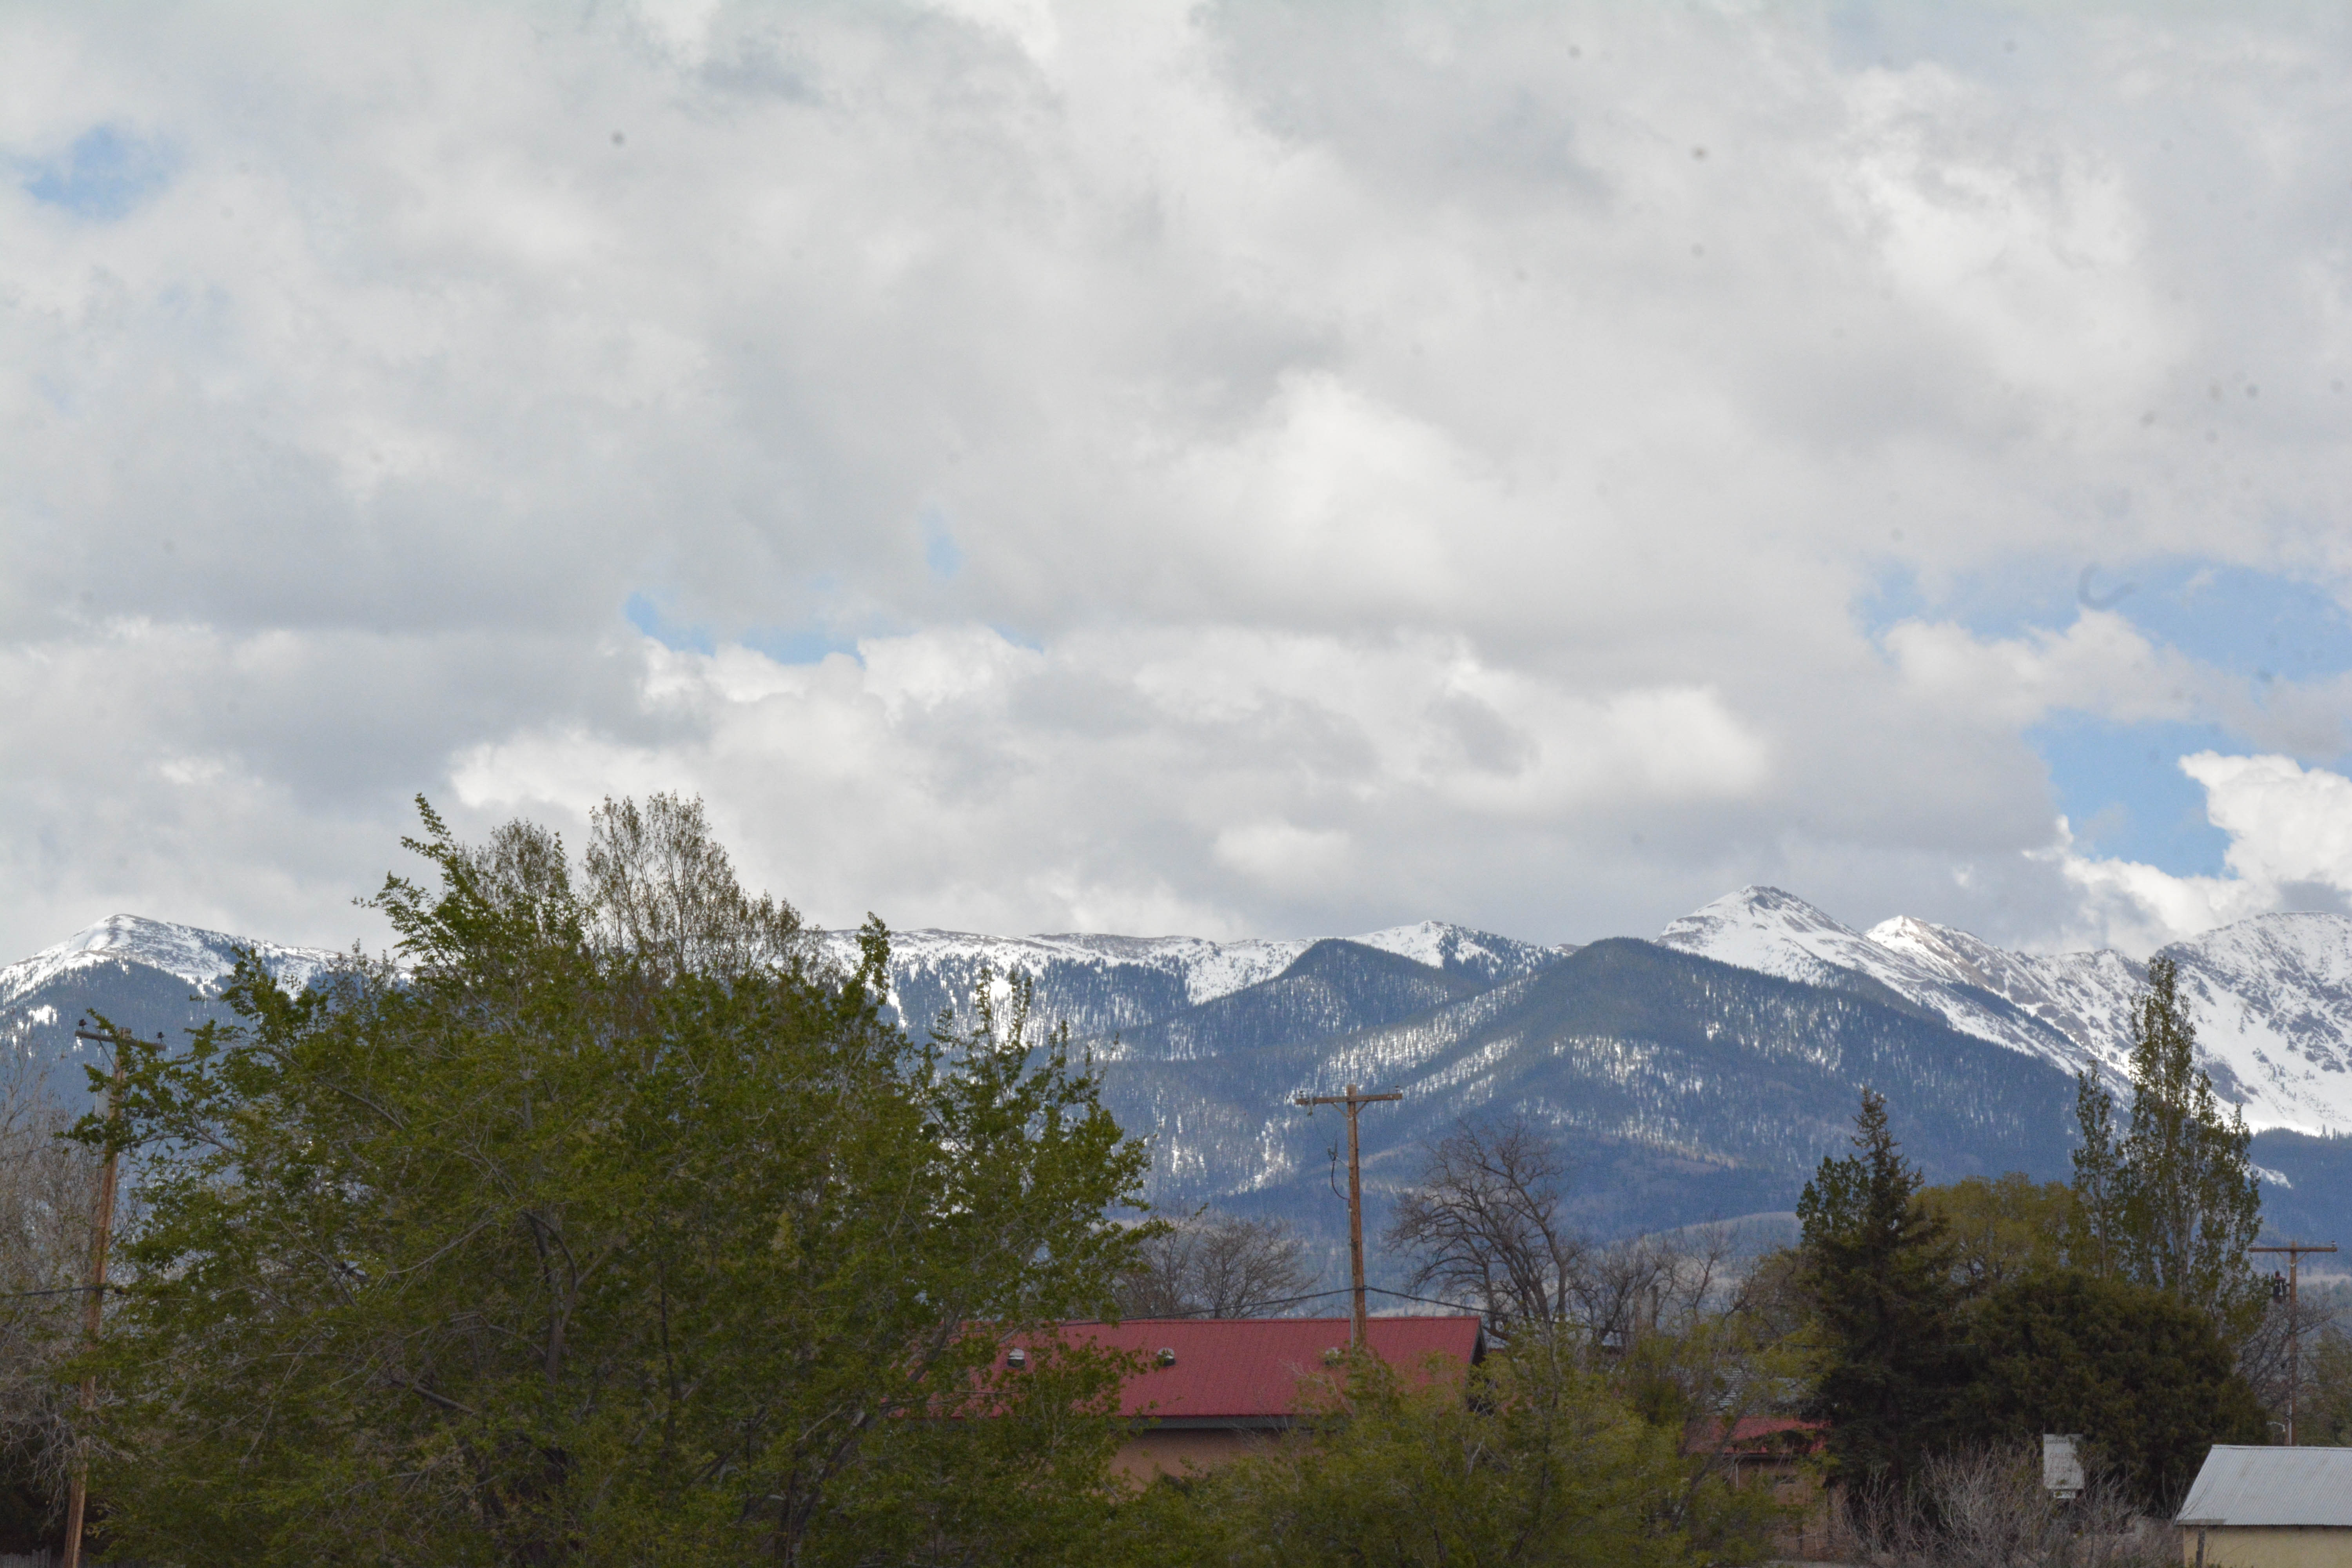
landscape, tree, mountain, snow, cloud, sky, hill, mountain range, weather, ridge, alps, santafe, truchas, northernnewmexico, pueblosantafe, landform, geographical feature, mountainous landforms